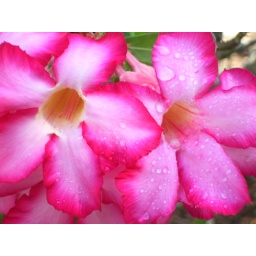
this dessert rose grows at my moms house here in florida.